Swimming at the 2016 Summer Olympics – Women's 400 metre individual medley

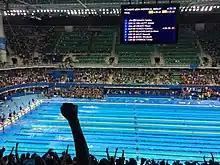
Katinka Hosszú finished the race breaking the world record.

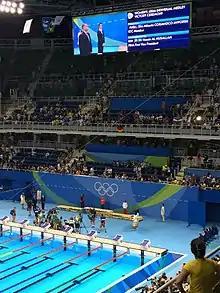
Hosszú, DiRado and Belmont wait for their medals.

The women's 400 metre individual medley event at the 2016 Summer Olympics took place on 6 August at the Olympic Aquatics Stadium.